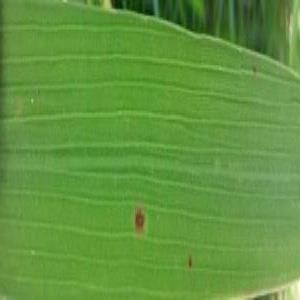
Disease: Brownspot